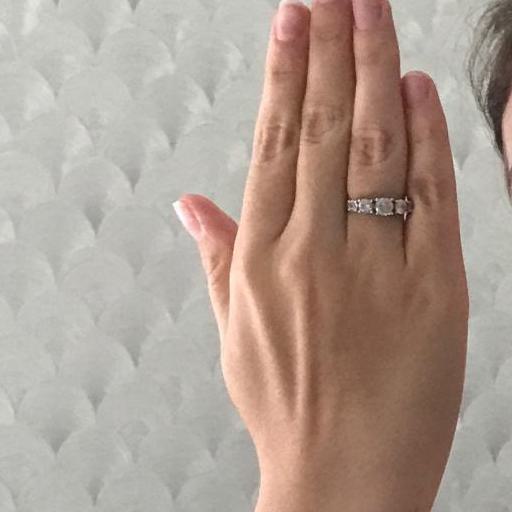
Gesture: stop_inverted